Pierre Haultin

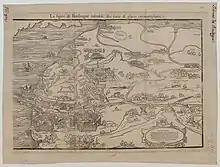
Plan of Boulogne-sur-Mer printed by Pierre Haultin, 1550

Pierre Haultin (c. 1510 – 1587) was a French printer, publisher, punchcutter and typefounder.